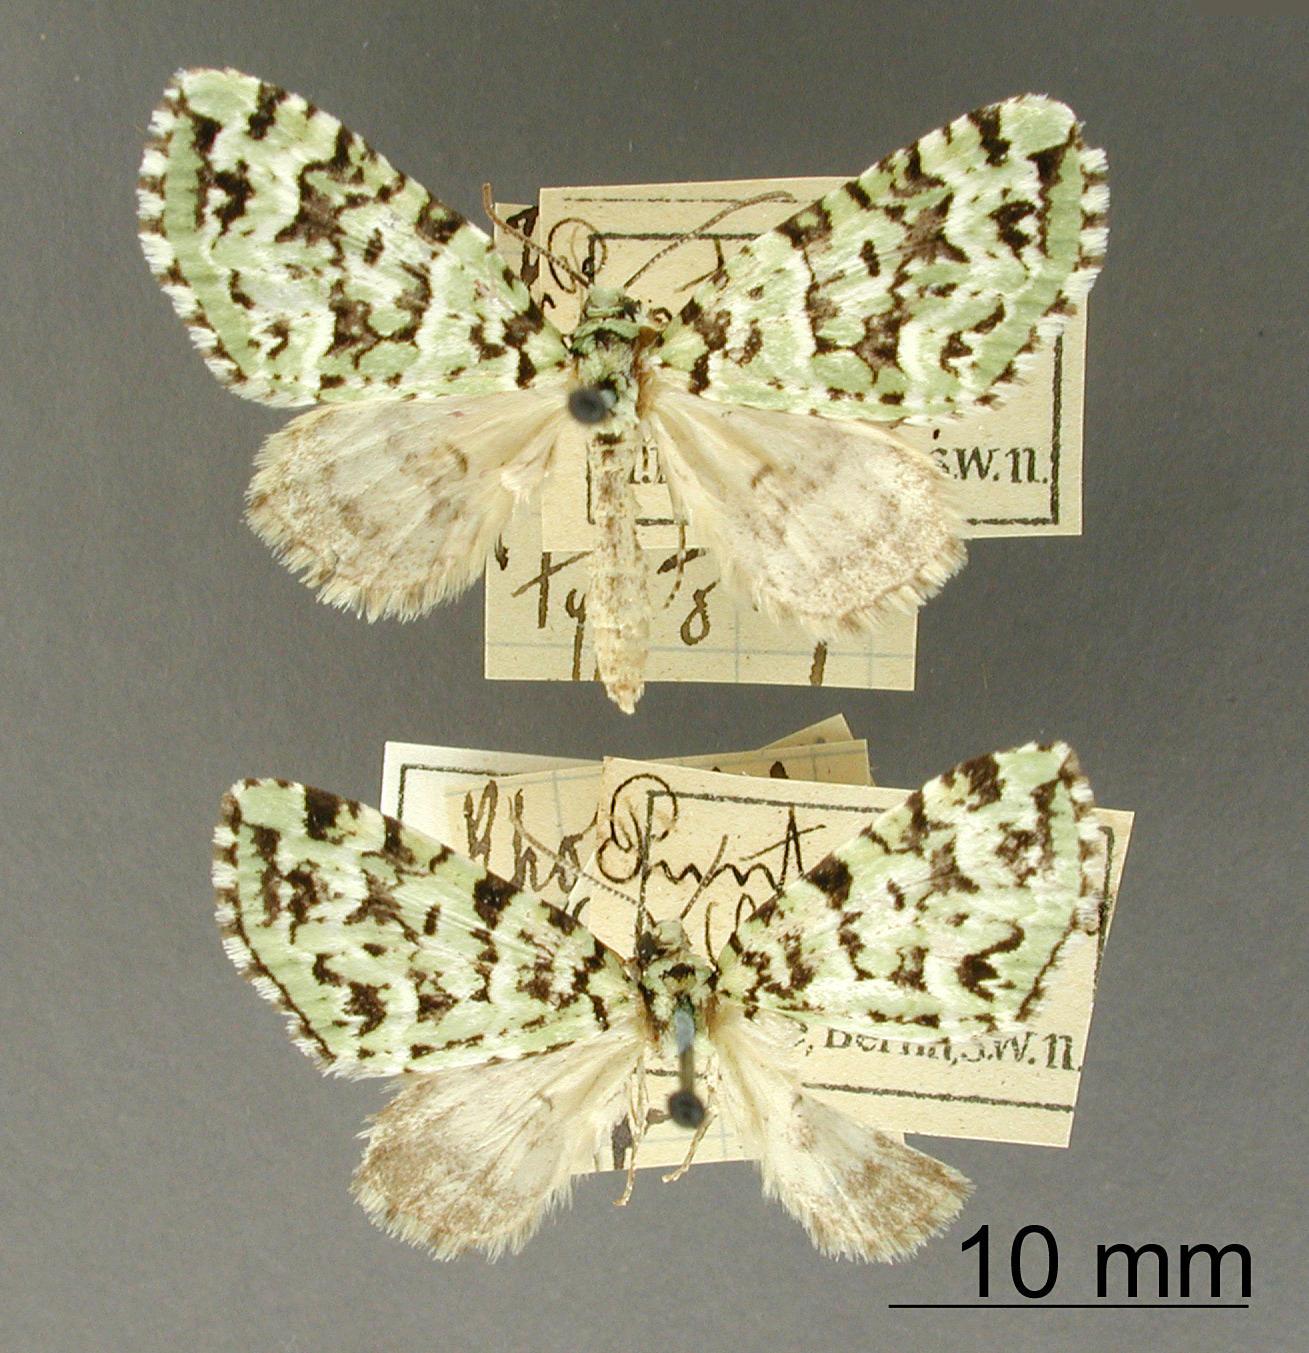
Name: Rhopalodes fragmentata
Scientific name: Rhopalodes fragmentata Dognin, 1906
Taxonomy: Animalia, Arthropoda, Insecta, Lepidoptera, Geometridae, Larentiinae
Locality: Punta Arenas, Unknown, Chile